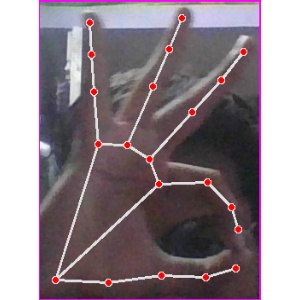
अक्षर: ण